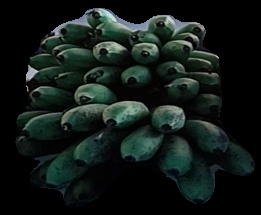
Variety: rasbale
Grade: grade2